Substance abuse

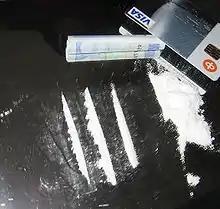
Lines of cocaine prepared for snorting. Contaminated currency such as banknotes might serve as a fomite of diseases like hepatitis C

Drugs most often associated with this term include alcohol, amphetamines, barbiturates, benzodiazepines, cannabis, cocaine, hallucinogens, methaqualone, and opioids. The exact cause of substance abuse is sometimes clear, but there are two predominant theories: either a genetic predisposition or most times a habit learned or passed down from others, which, if addiction develops, manifests itself as a possible chronic debilitating disease. It is not easy to determine why a person misuses drugs, as there are multiple environmental factors to consider. These factors include not only inherited biological influences (genes), but there are also mental health stressors such as overall quality of life, physical or mental abuse, luck and circumstance in life and early exposure to drugs that all play a huge factor in how people will respond to drug use.